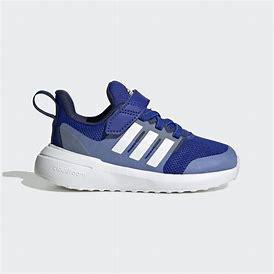
Brand: Adidas
Model: Fortarun